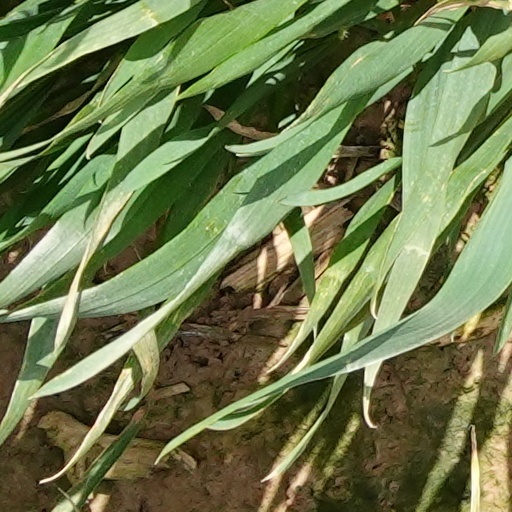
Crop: wheat